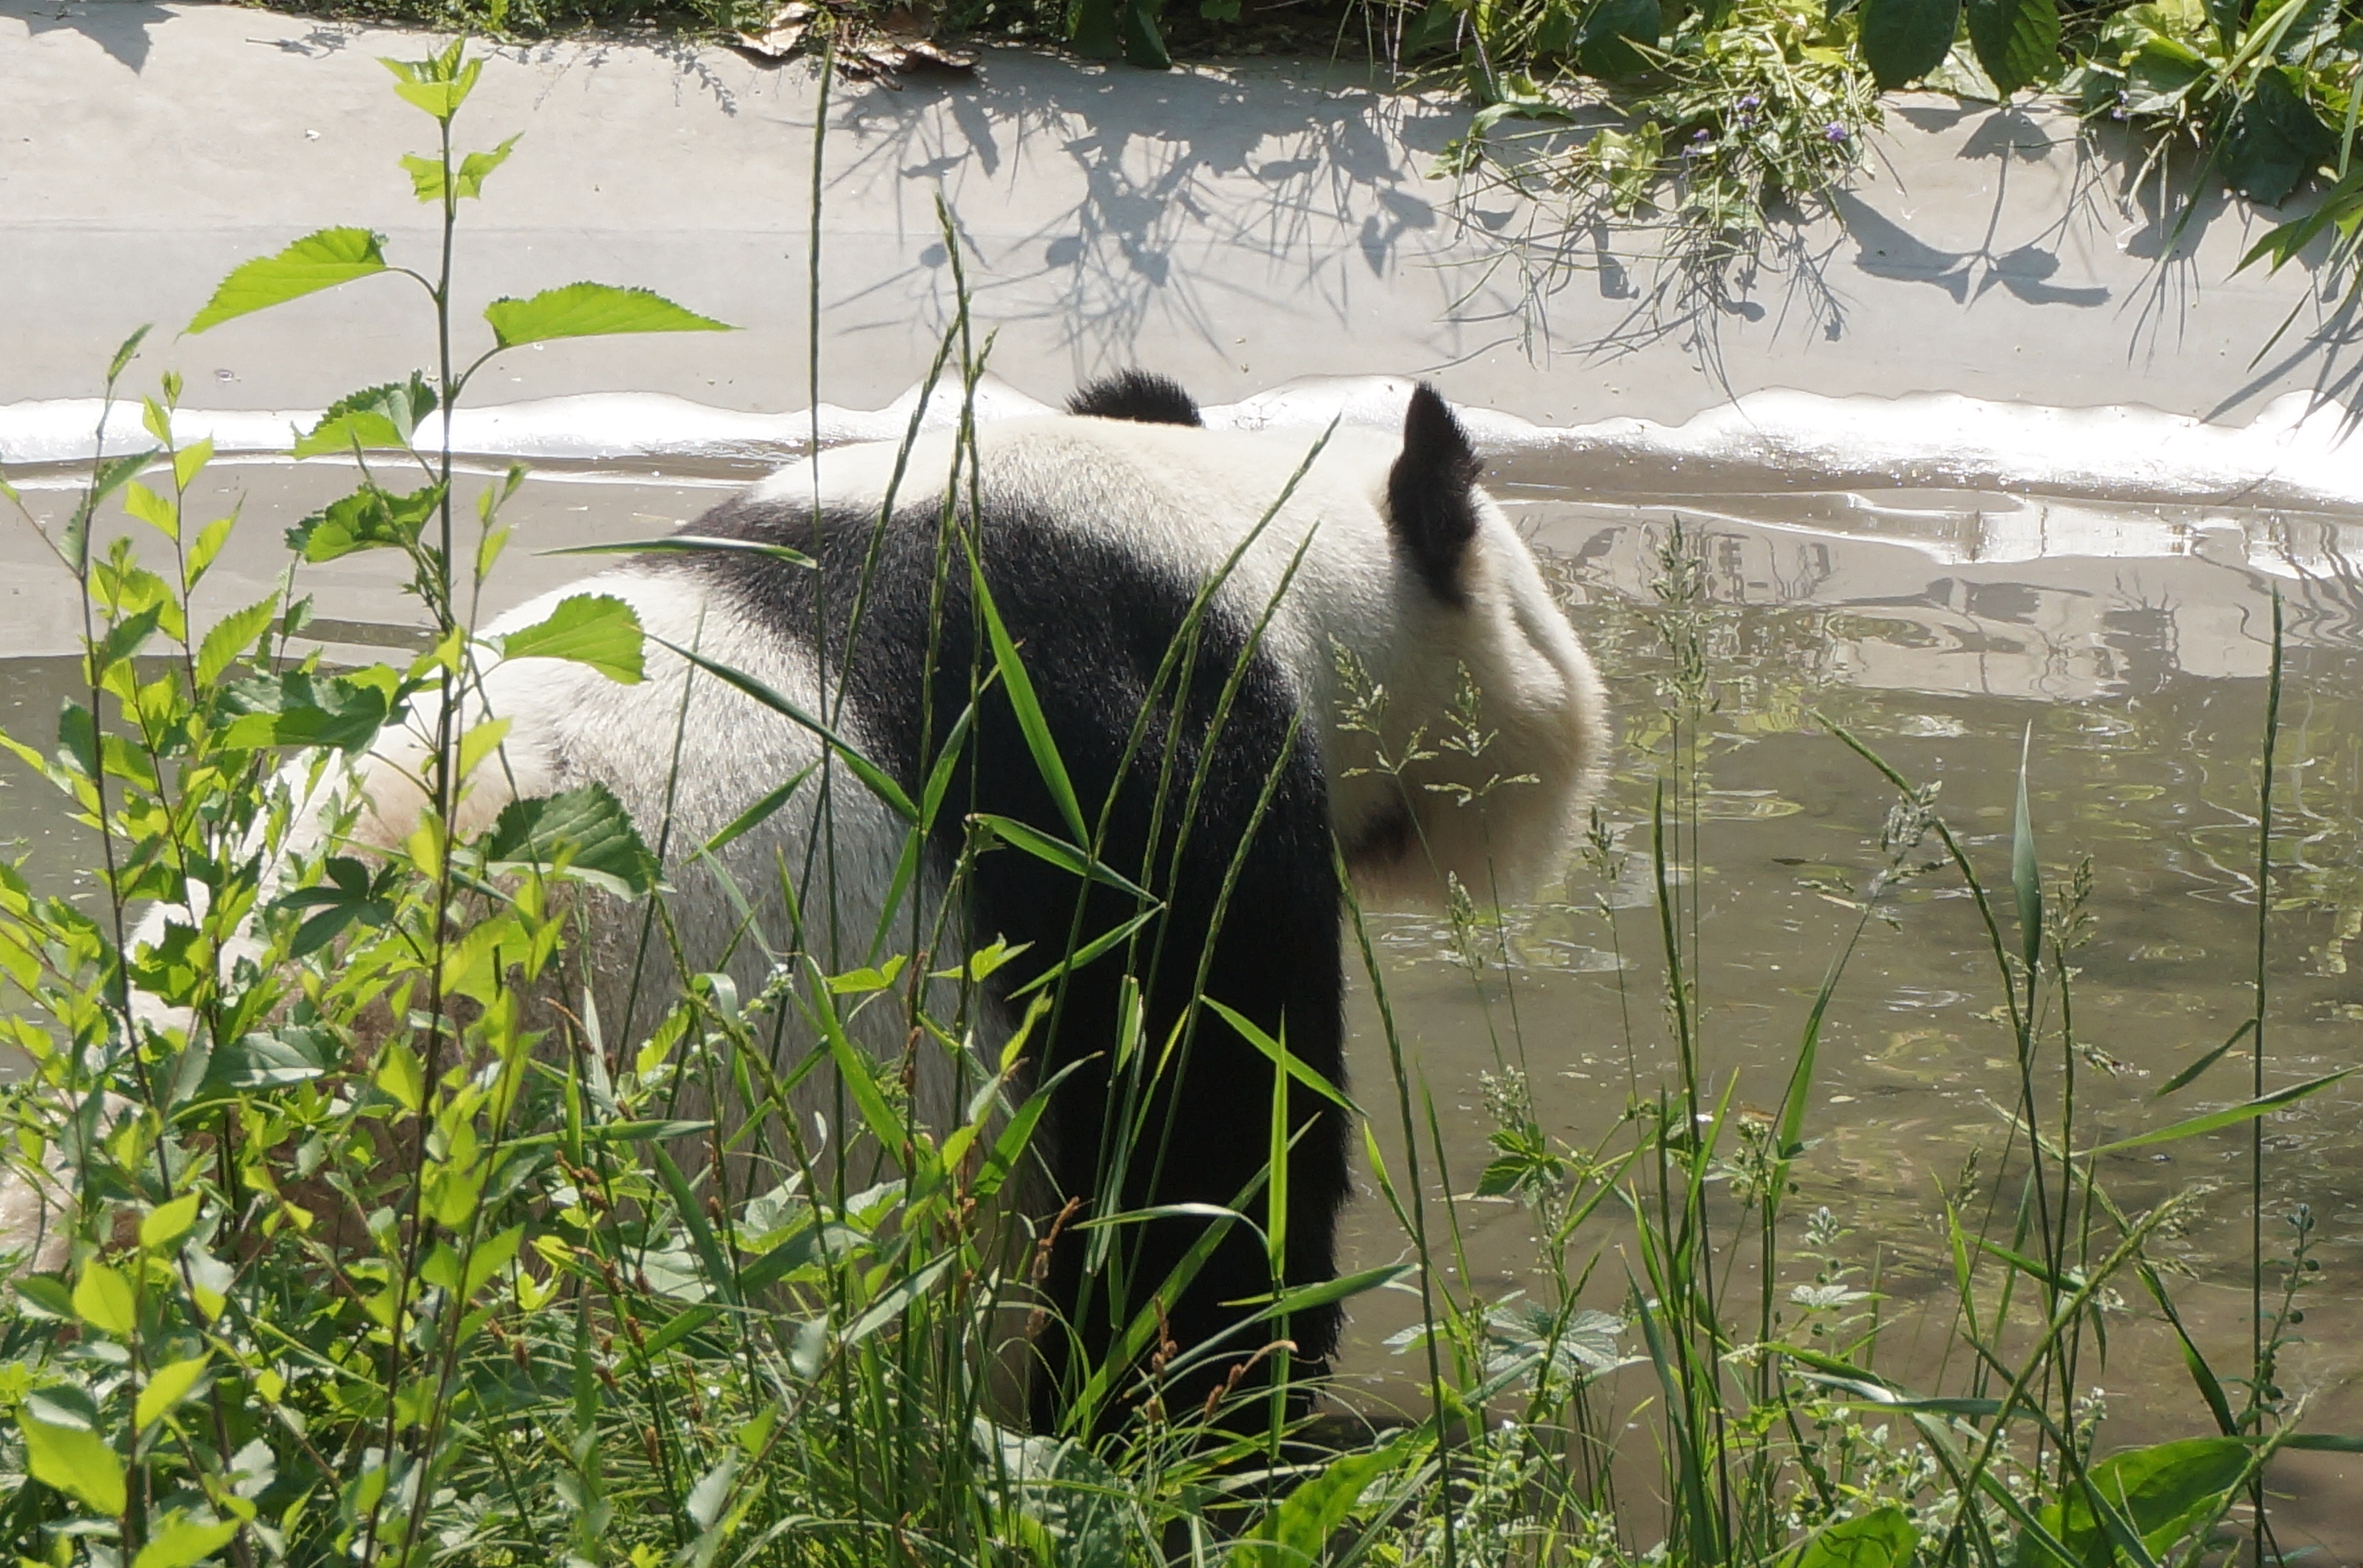
flower, animal, pond, wildlife, zoo, jungle, natural, garden, fauna, panda, rainforest, habitat, small fresh, natural environment